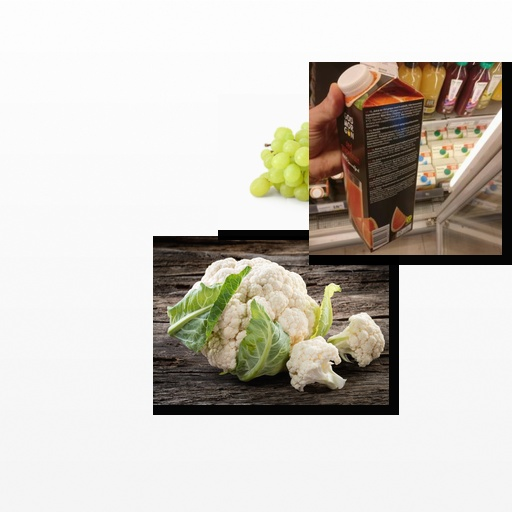
Food items: grapes, red_grapefruit_juice, cauliflower